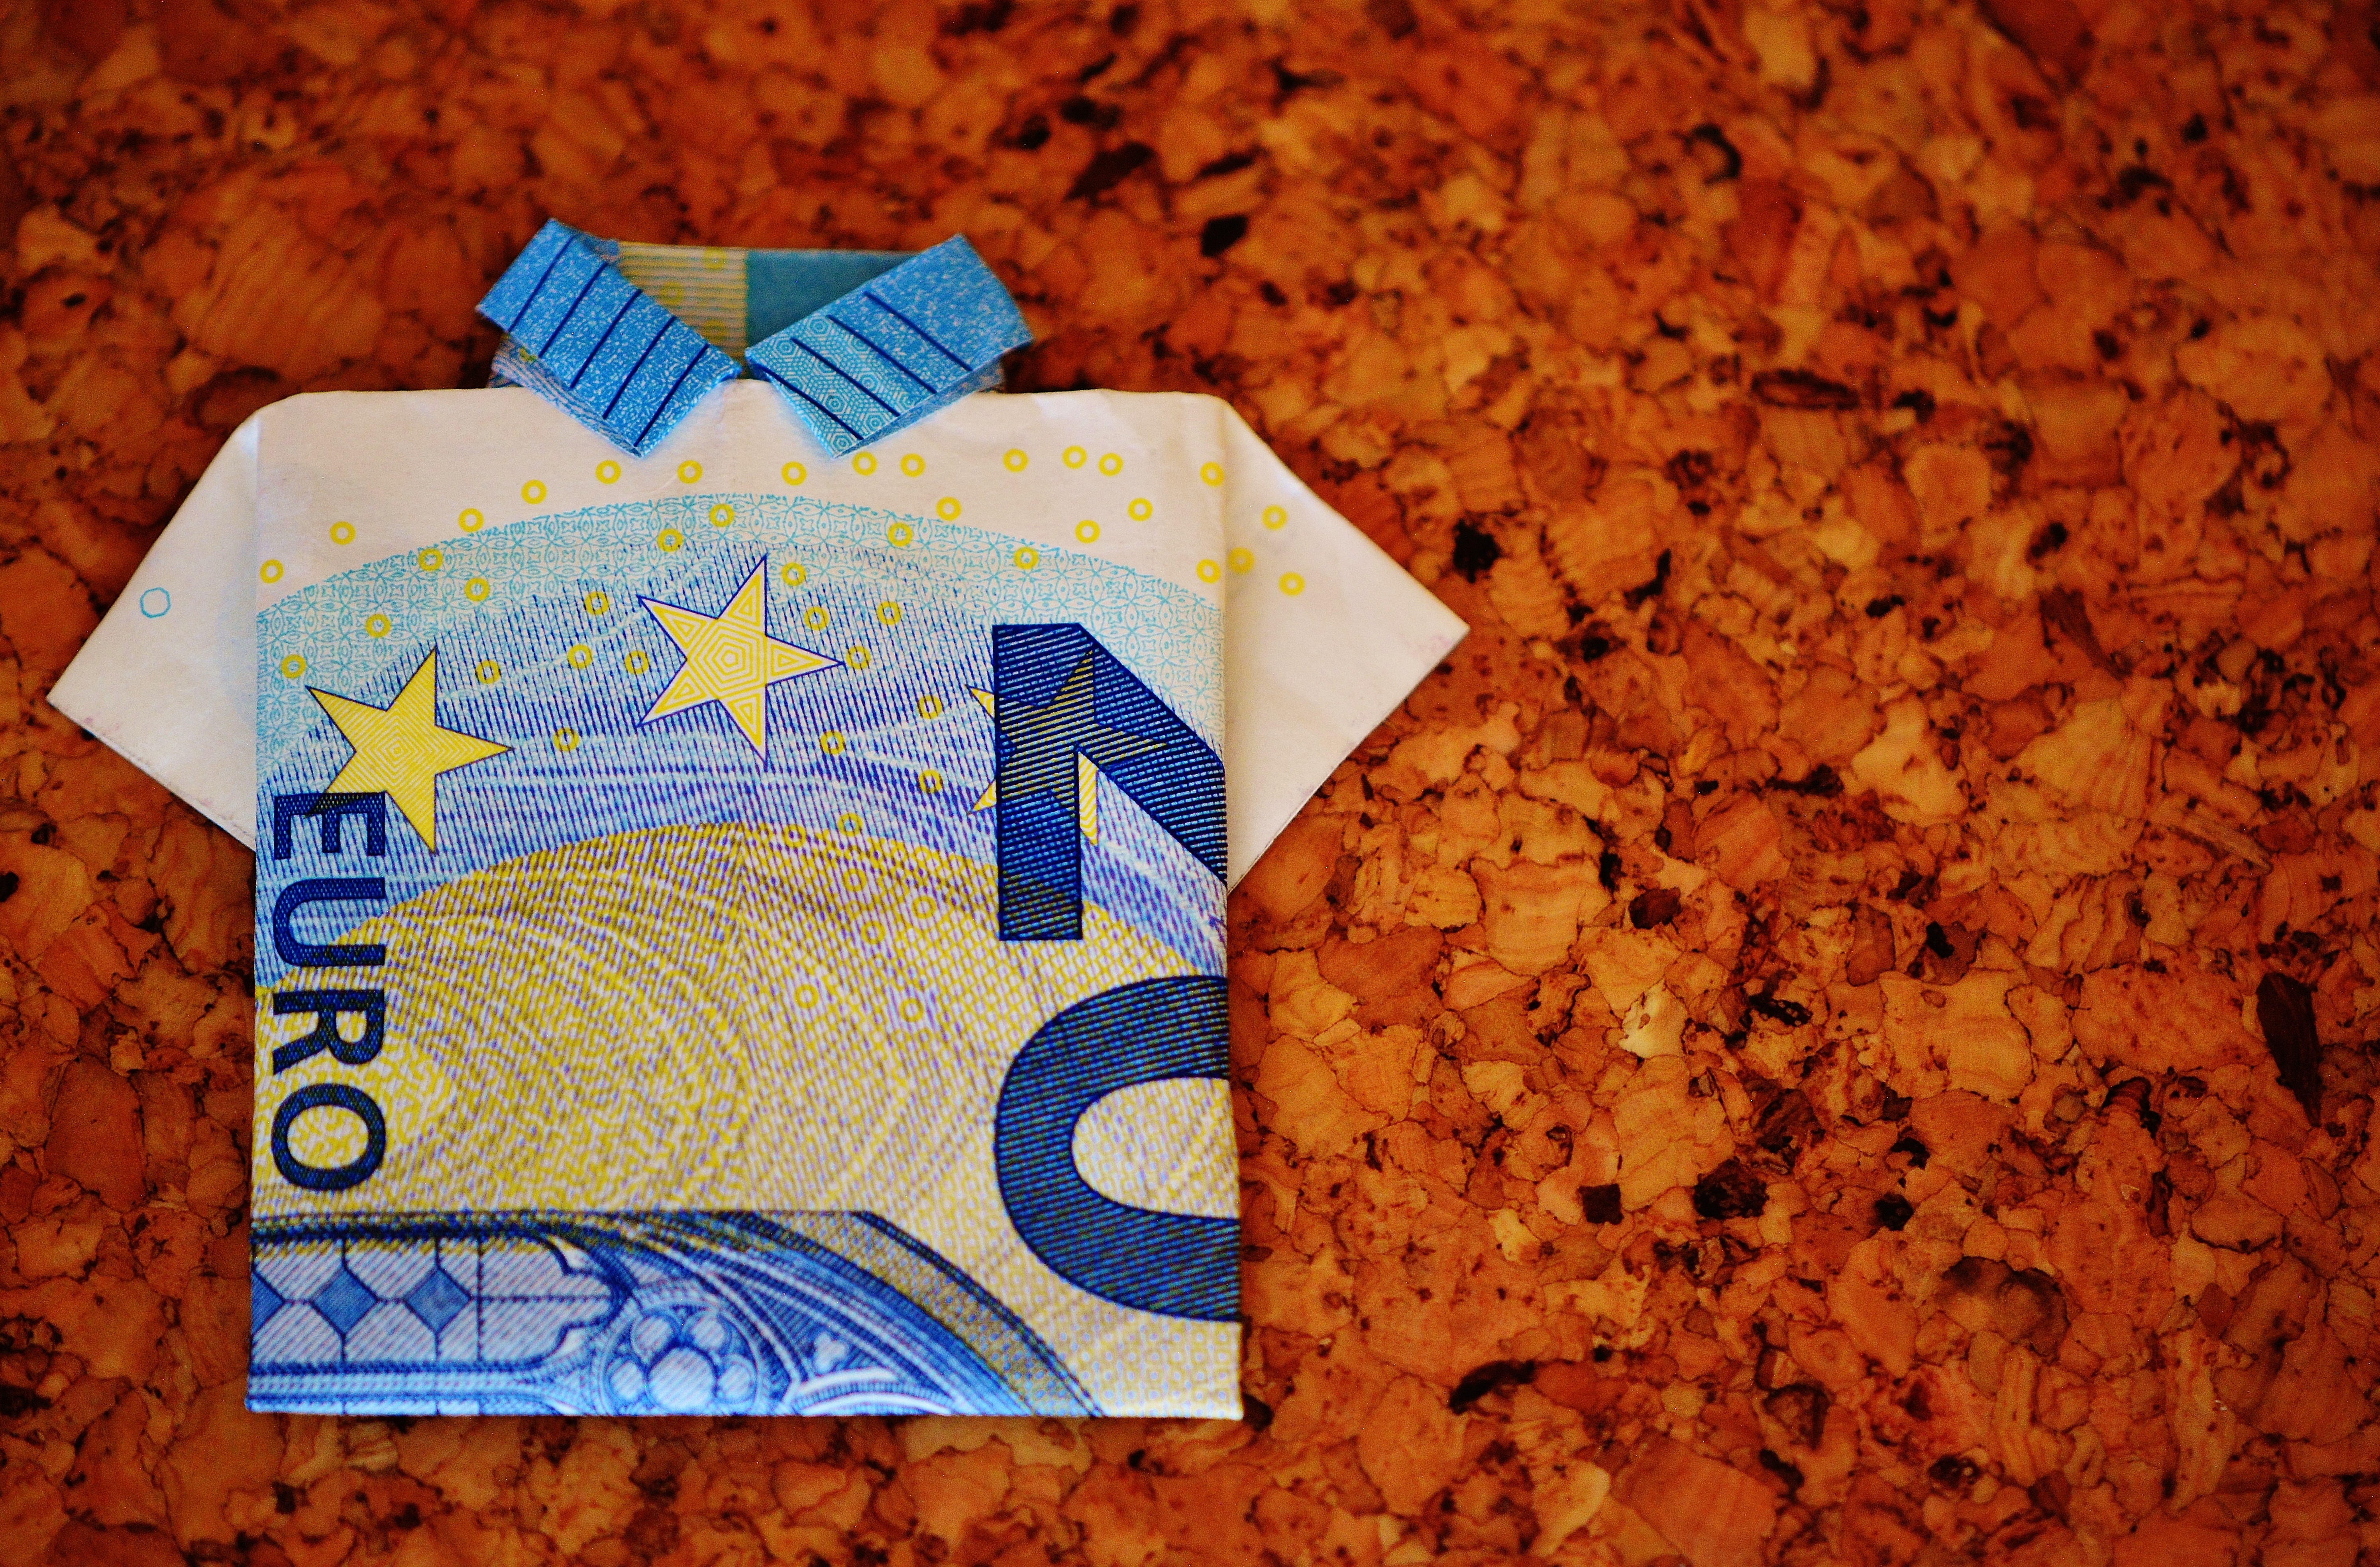
leaf, gift, money, material, art, reserve, currency, euro, folded, cash and cash equivalents, dollar bill, folding technique, the last shirt, 20 euro